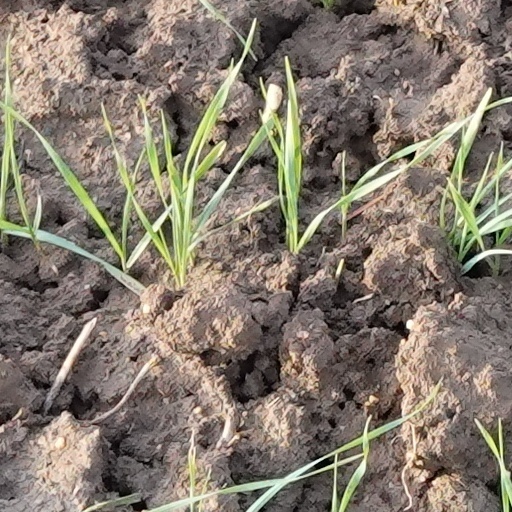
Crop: wheat